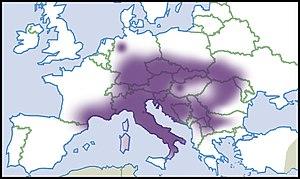
Repartition en Europe, niveau de connaissance de 2012. Description de la source en français Italiano: Distribuzione in Europa, livello di conoscenza del 2012. Descrizione della fonte in italiano Português: Distribuição na Europa, nível de conhecimento de 2012. Descrição da fonte em português Čeština: Distribuce v Evropě, úroveň znalostí v roce 2012 Polski: Dystrybucja w Europie, poziom wiedzy z 2012 roku Русский: Распространение в Европе, уровень знаний в 2012 году